Nicasius Bernaerts

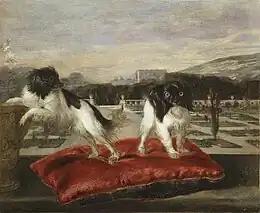
"Two spaniel dogs on the terrace of an Italianate garden"

In his paintings of the animals from the menagerie at Versailles, Bernaerts presented his subjects with a pedagogic objective. The animals are depicted in quiet poses, their bodies almost always in profile, their eyes often turned to the viewer, as in portraits of humans. This posing of the animal allows the viewer to better observe the anatomy of each animal. Each creature is set against a classicizing landscape background. Bernaerts' paintings are now the best sources for identifying the original animal population of the Versailles menagerie as they were inventoried by Nicolas Bailly in his "Inventaire des tableaux du roy rédigé entre 1709 et 1710" (first published by Fernand Engerand, Paris, 1899).